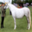
Label: horse